Robert Browning

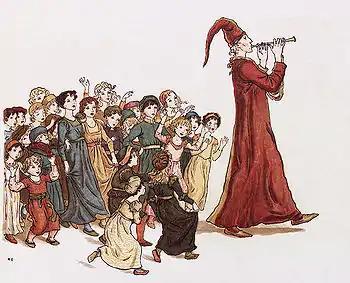
The Pied Piper leads the children out of Hamelin. Illustration by Kate Greenaway to the Robert Browning version of the tale.

Browning is now popularly known for such poems as "", "", "", and "", and also for certain famous lines: "Grow old along with me!" (""), "A man's reach should exceed his grasp" and "Less is more" ("Andrea Del Sarto"), "It was roses, roses all the way" ("The Patriot"), and "God's in His heaven—All's right with the world!" ("Pippa Passes").